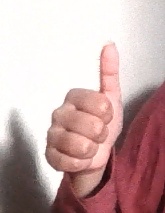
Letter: aleff